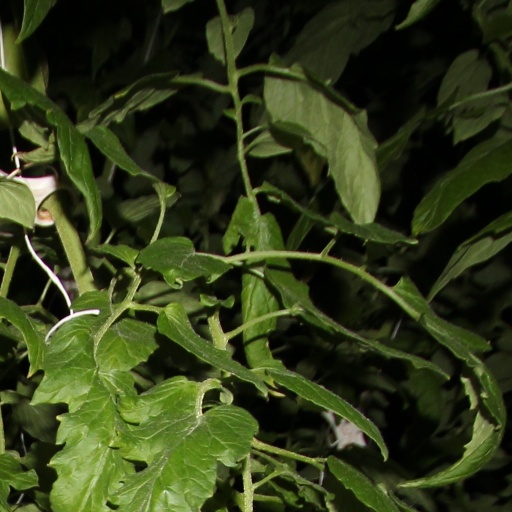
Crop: tomato